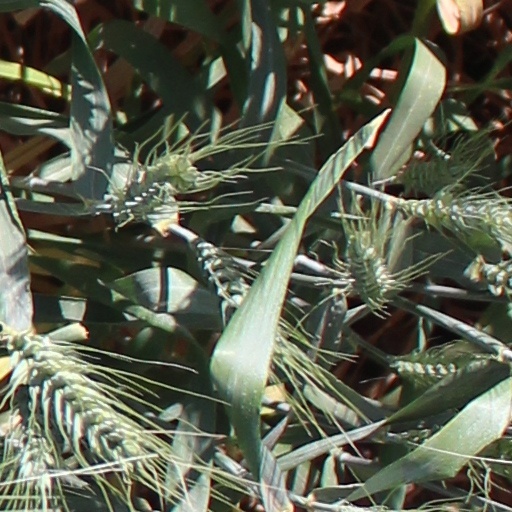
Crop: wheat